History of New Jersey

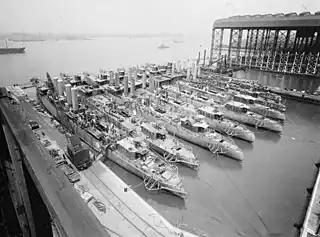
A fleet of naval forces being constructed in the Camden shipyards (1919)

Between July 1 and July 12, 1916, a series of shark attacks occurred along the Jersey Shore in which four swimmers were killed and another severely injured. The incidents occurred during a deadly heat wave and polio epidemic in the Northeastern United States that drove thousands of people to the seaside resorts of the Jersey Shore. Scientists since then have debated which shark species was responsible, with the great white shark as the most cited.